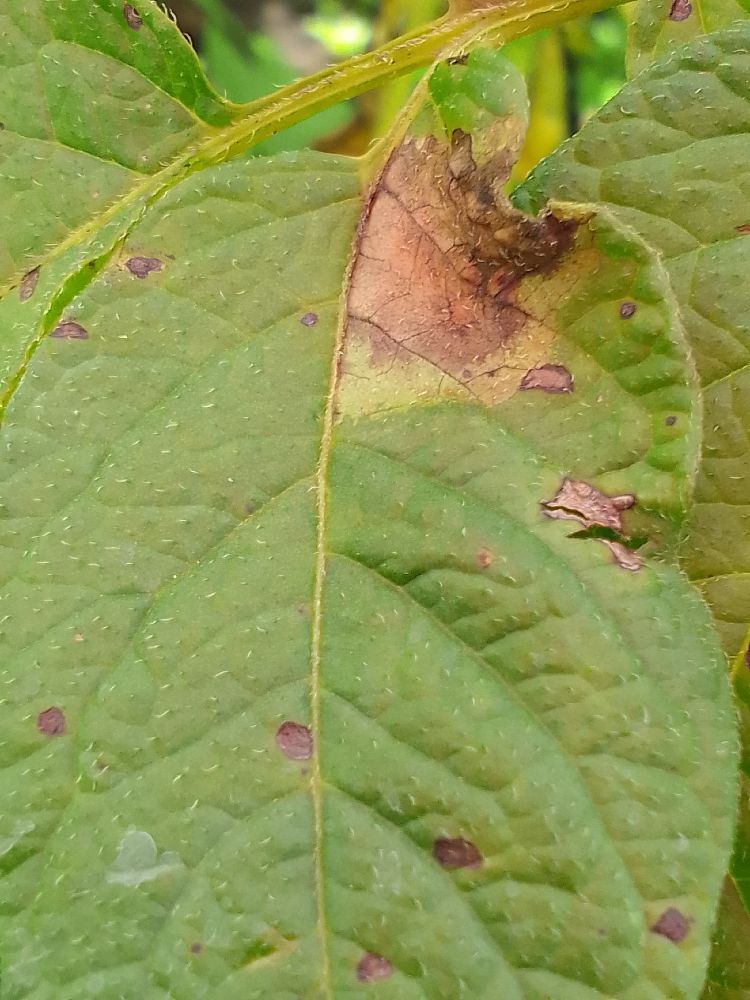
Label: Late blight